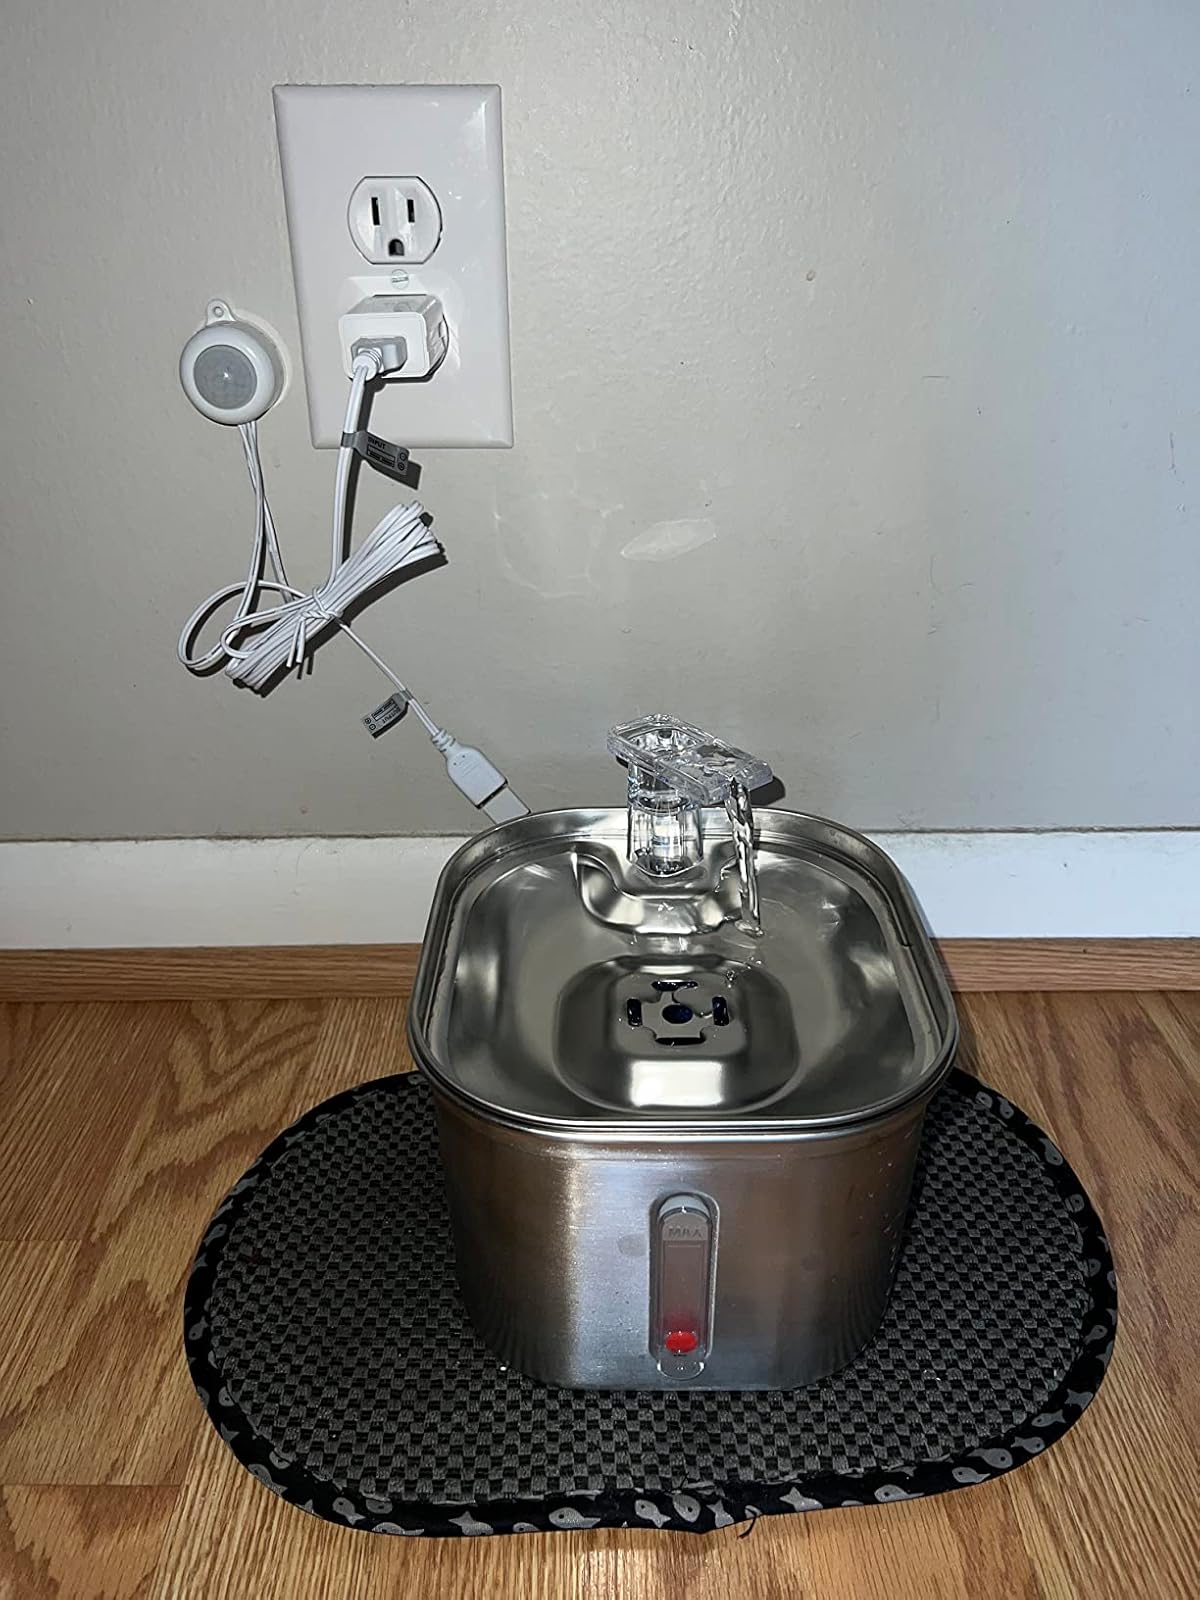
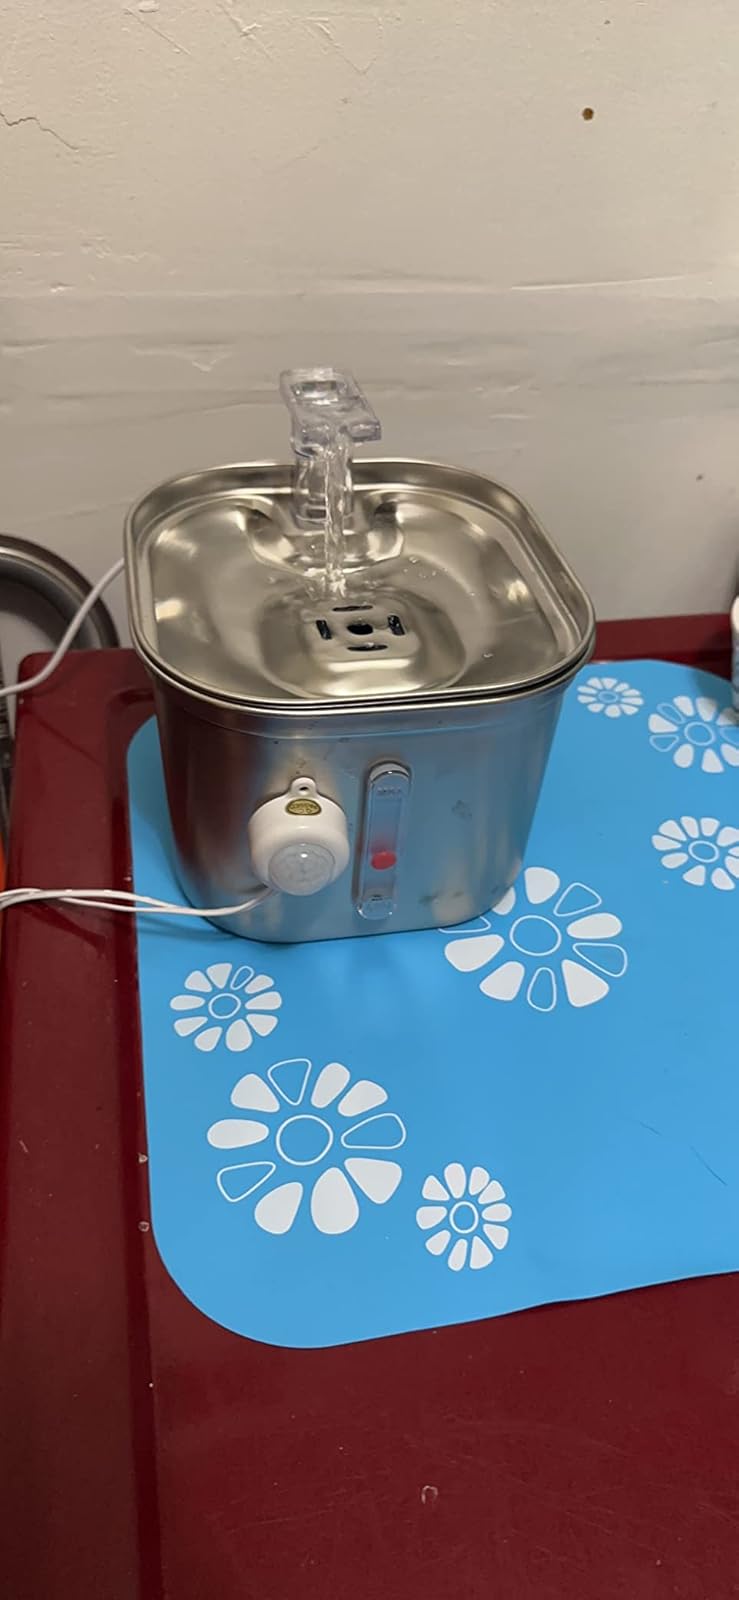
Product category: items_bowl
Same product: yes